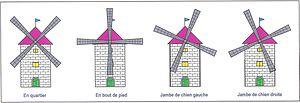
Langage des ailes de moulins
Le moulin à vent est un dispositif qui transforme l’énergie éolienne en mouvement rotatif au moyen d’ailes ajustables. En tant que moulin, il est utilisé le plus souvent pour moudre des céréales, broyer, piler, pulvériser diverses substances, presser des drupes ou écraser des olives pour produire de l'huile; il a pu aussi servir à actionner une pompe, par exemple pour l’irrigation ou pour assécher les polders; ou un groupe de scies.
La Pouëze est une ancienne commune française située dans le département de Maine-et-Loire en région Pays de la Loire.